Sky position (RA, Dec in degrees): 240.46, 20.937
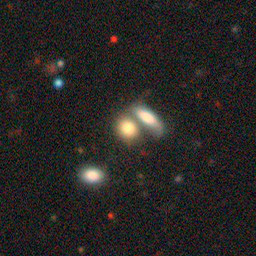
Galaxy morphology: Merging Galaxies